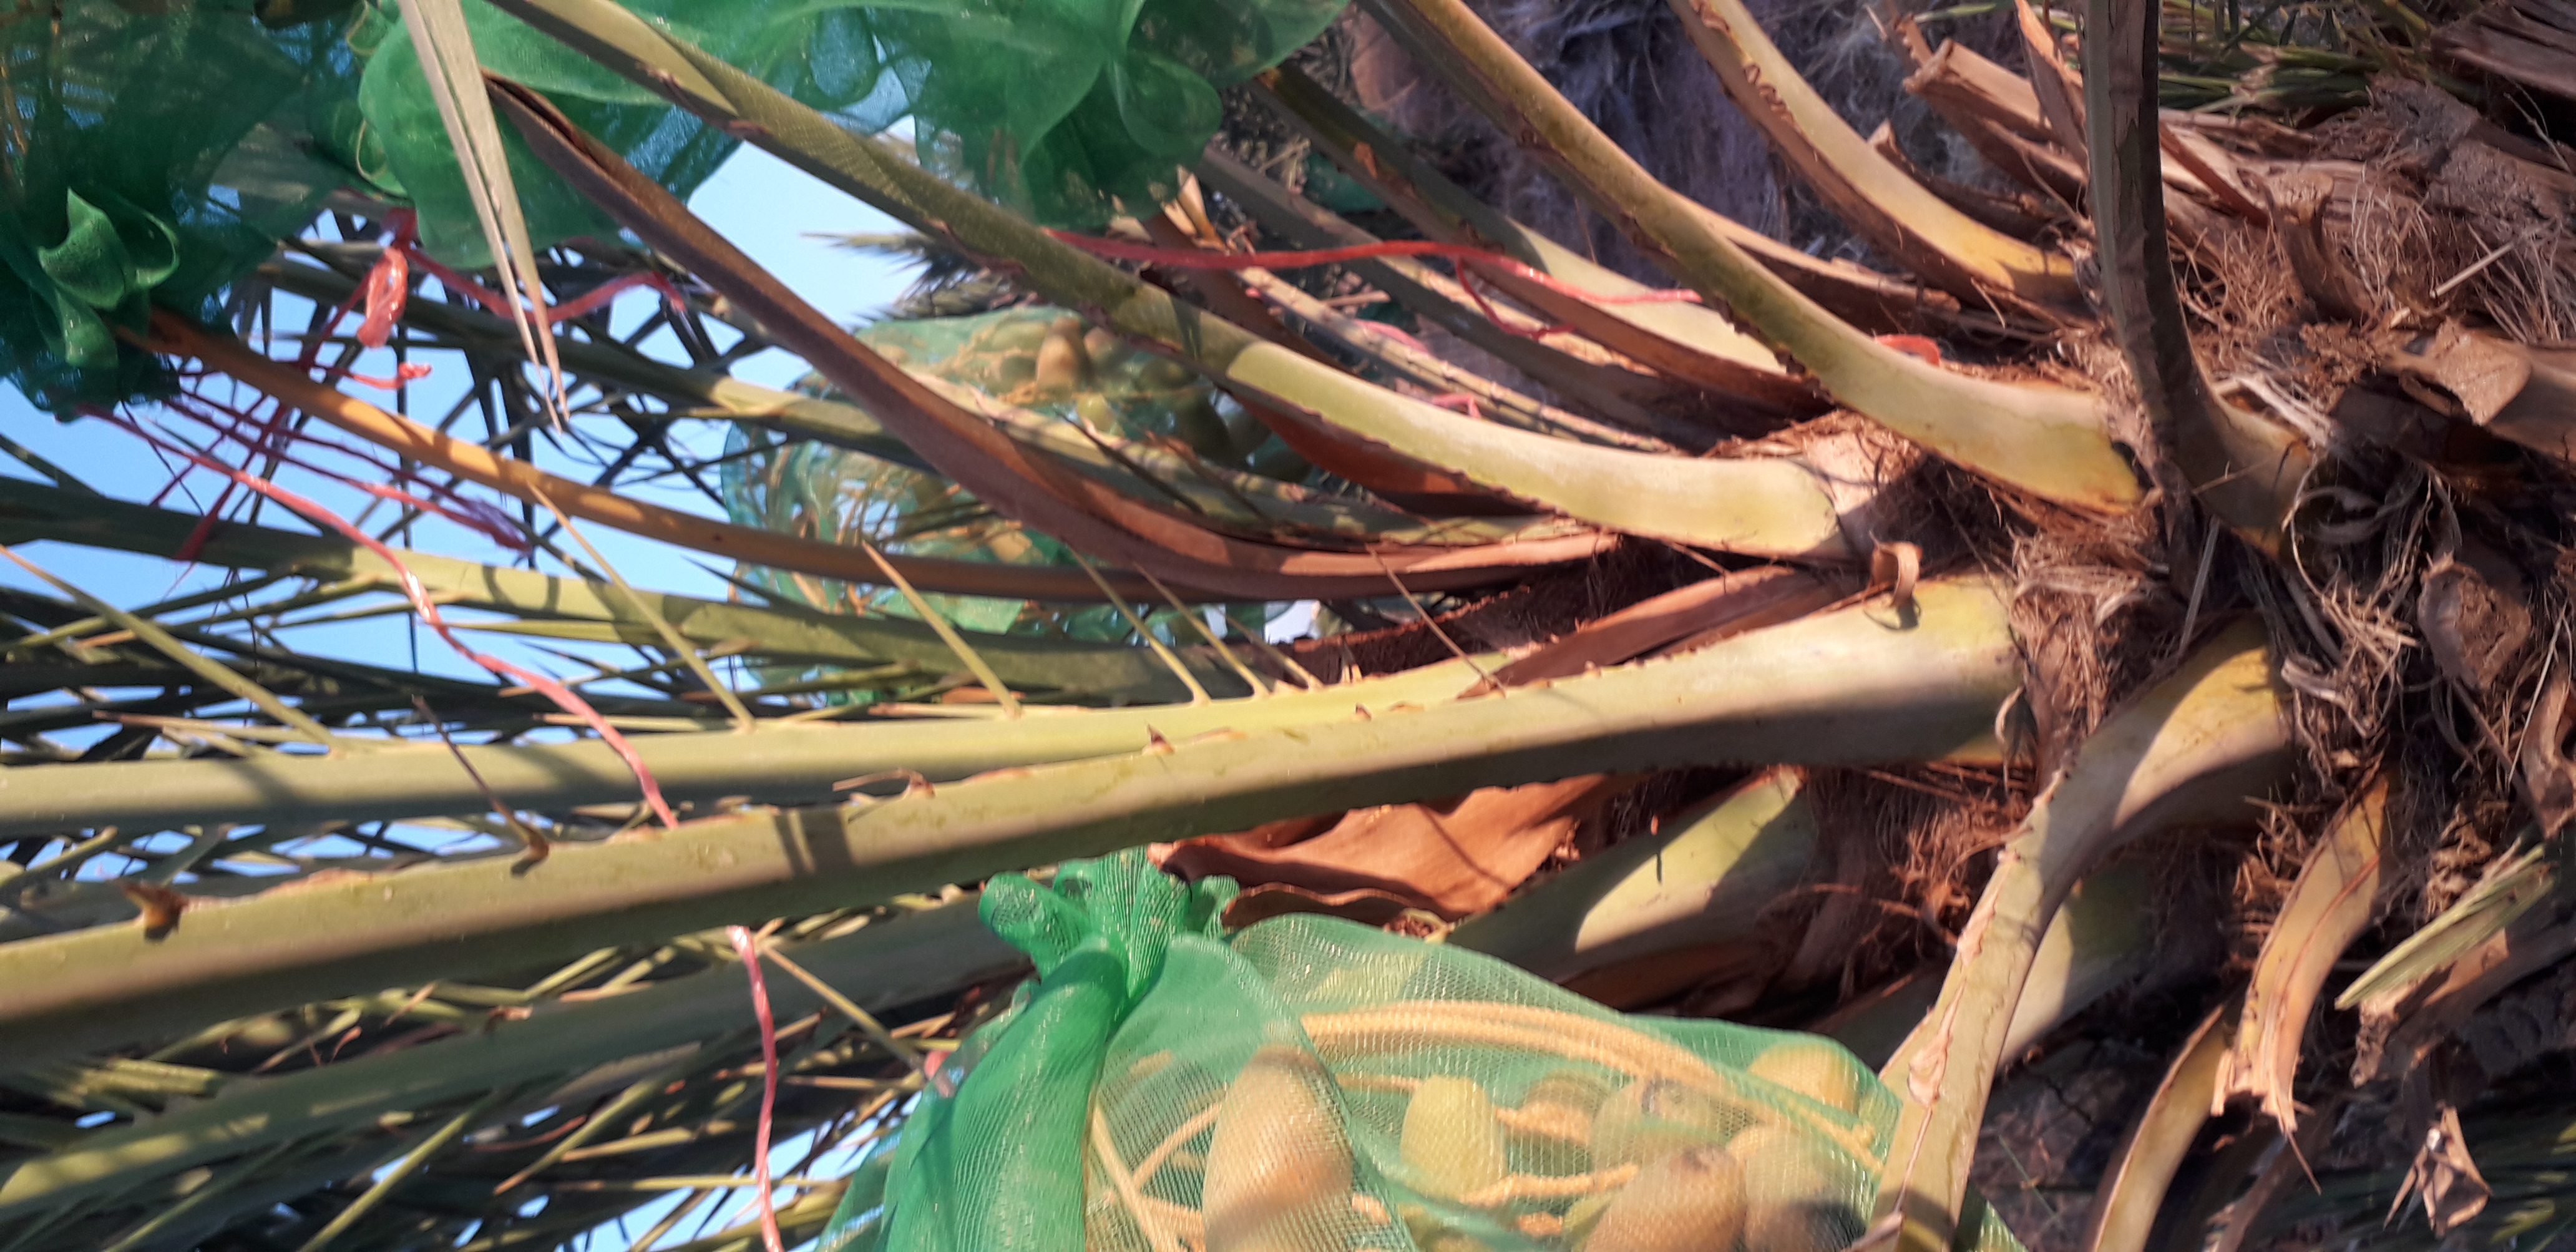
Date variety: Boumajhoul